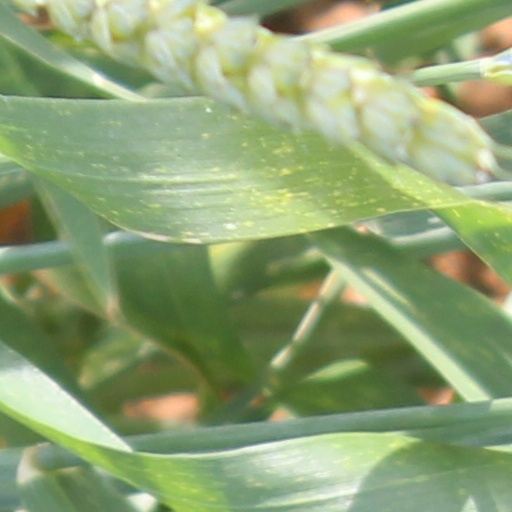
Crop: wheat